Ignacio Guadalupe

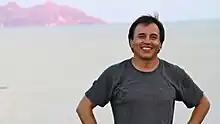
Guadalupe in 2013

Ignacio Guadalupe Martínez Martán (born 13 March 1960), known professionally as Ignacio Guadalupe, is a Mexican film, television and stage actor.